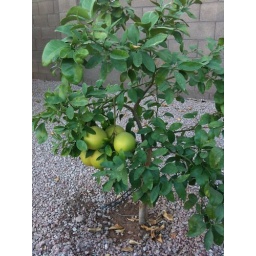
The red grape fruit in the backyard - 2009 - 6 grape fruits.